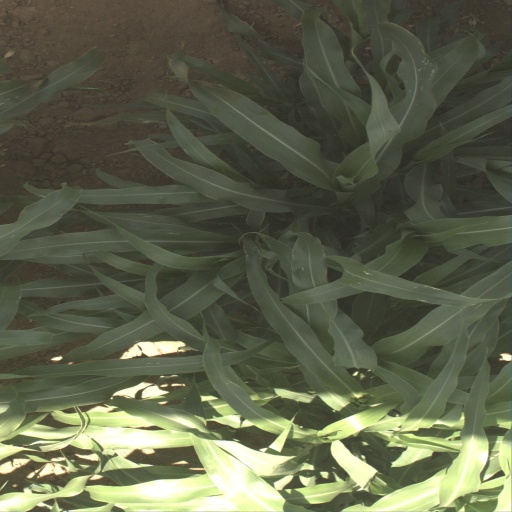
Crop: sorghum